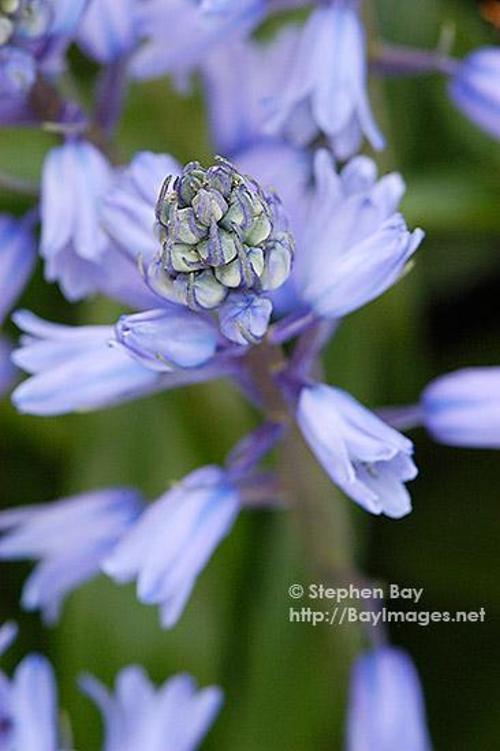
Flower: Bluebell